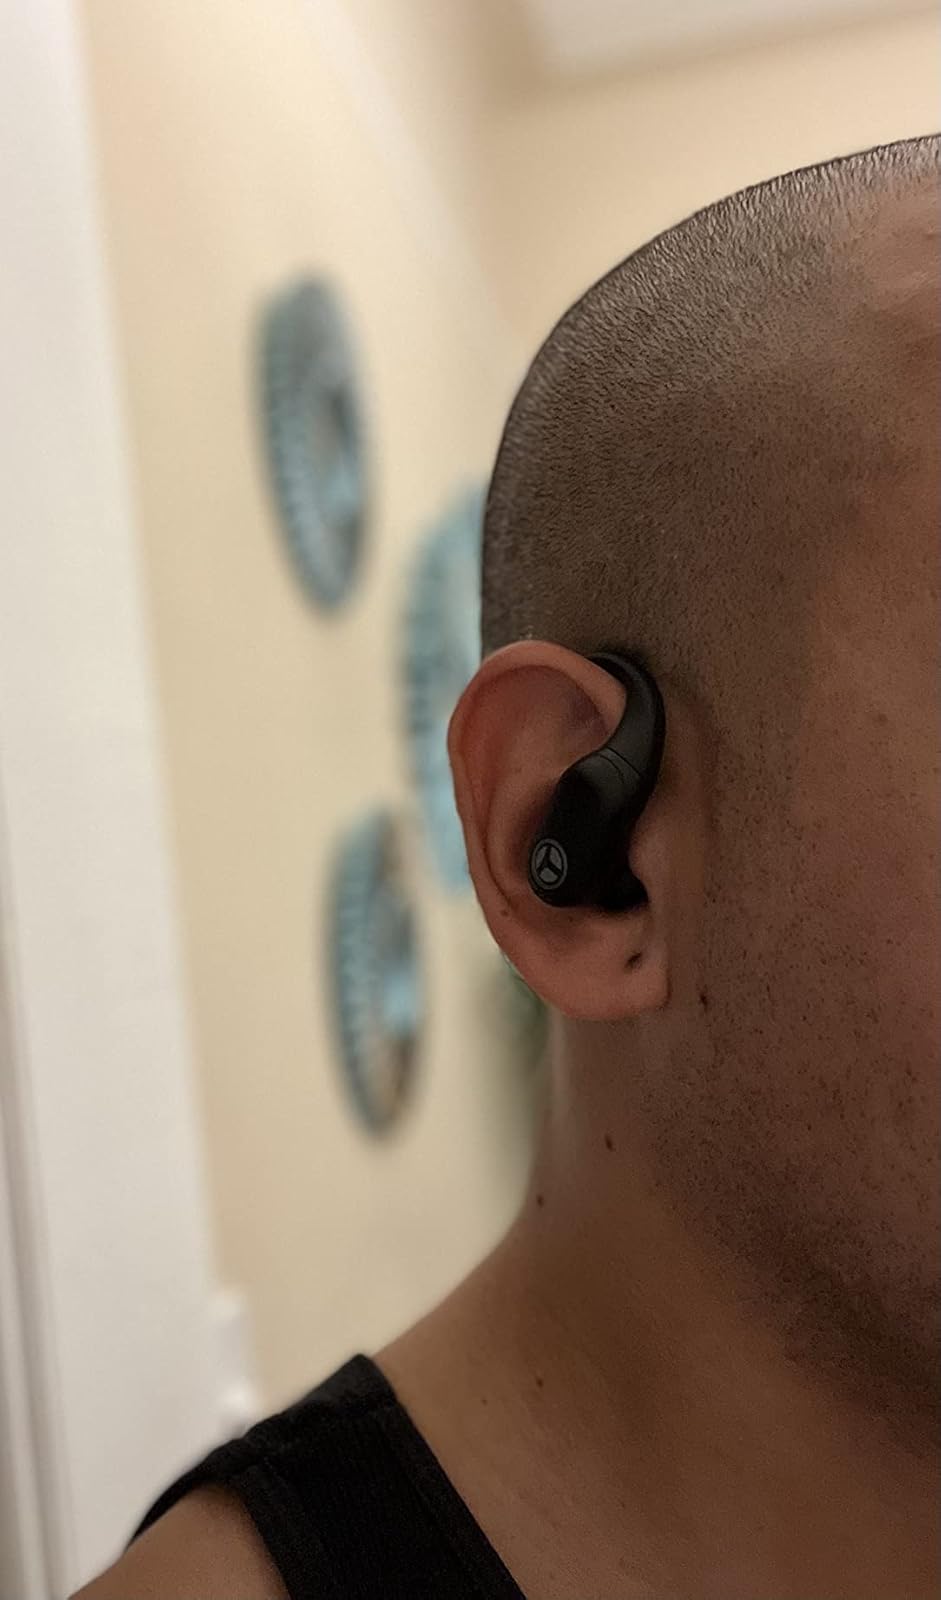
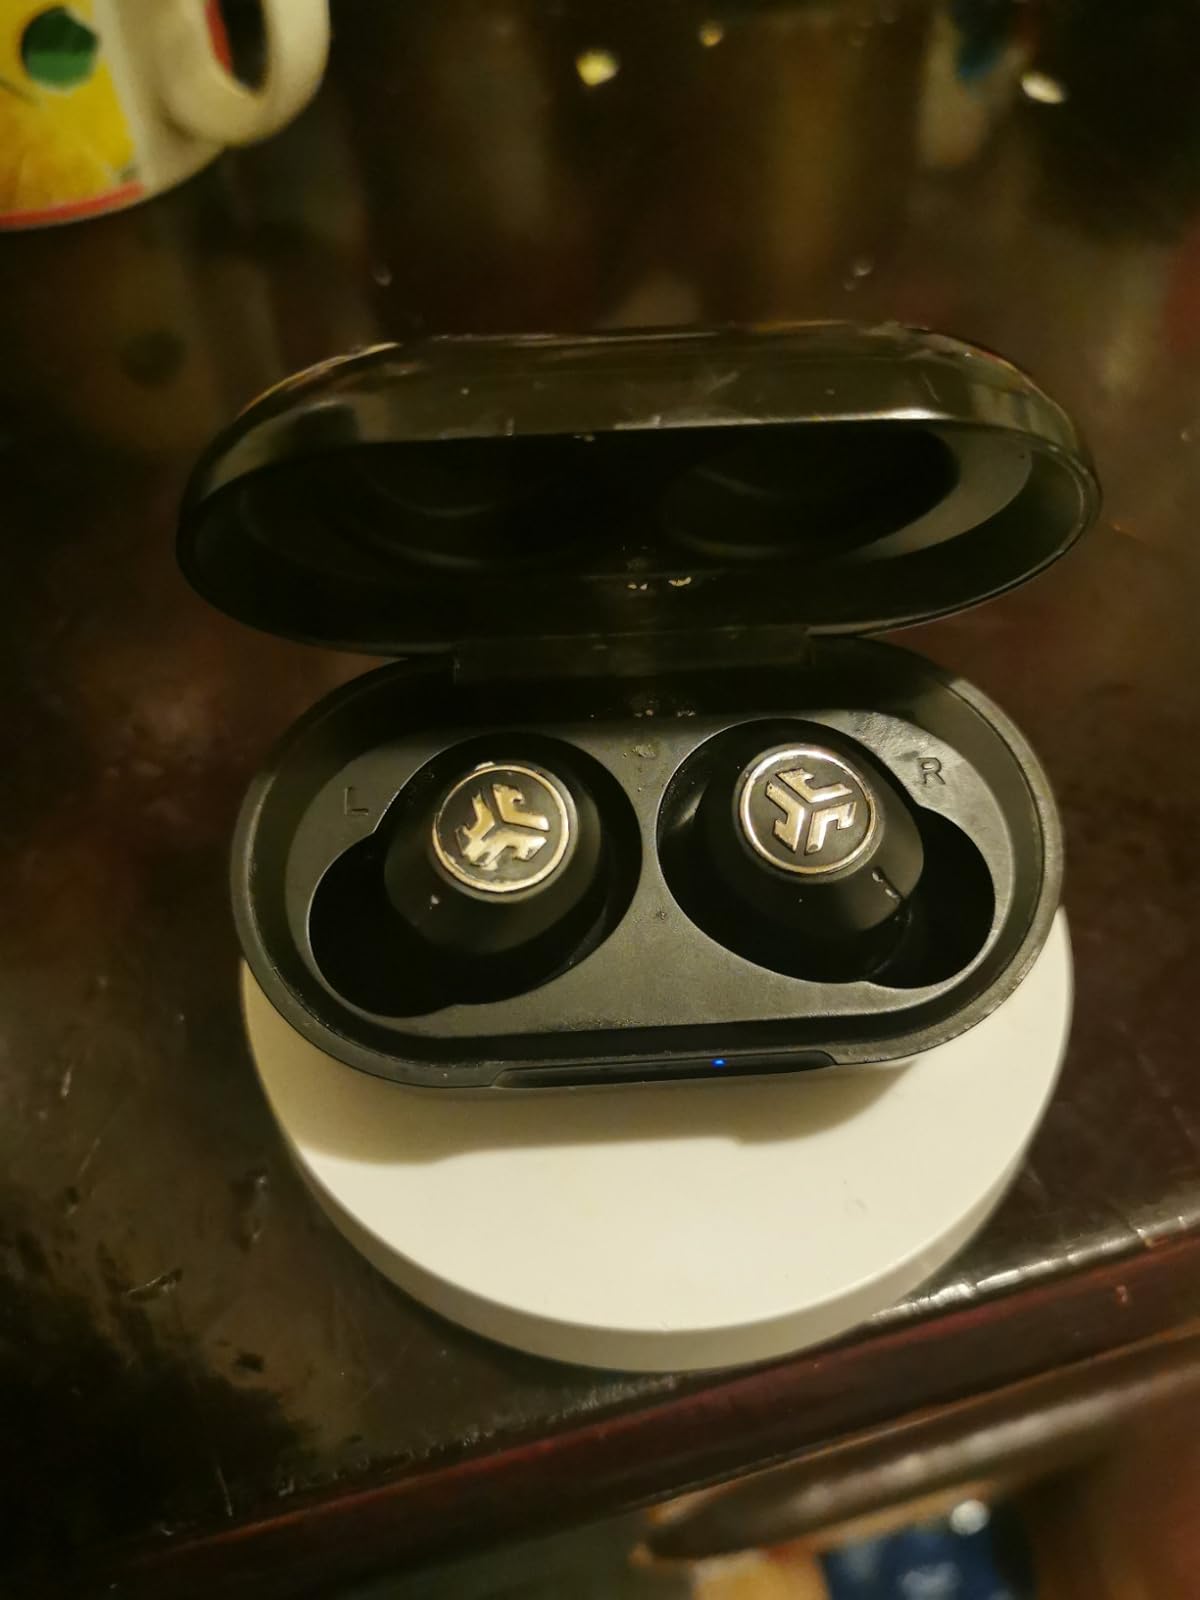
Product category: earbuds
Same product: no